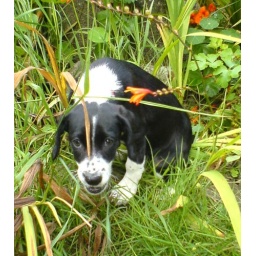
Sal in the back garden eating grass